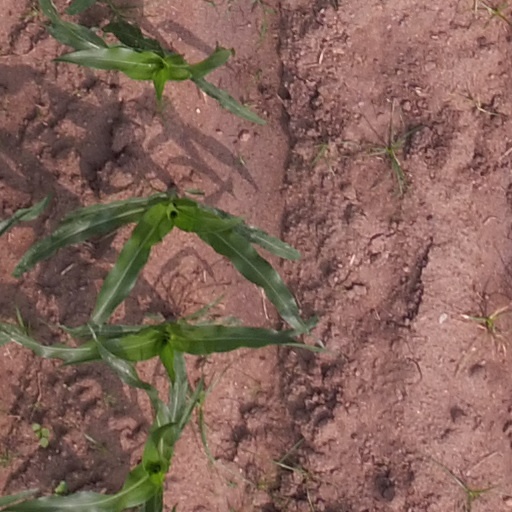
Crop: maize; corn